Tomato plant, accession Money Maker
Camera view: tilt-top (135 deg); turntable rotation: 300 degrees
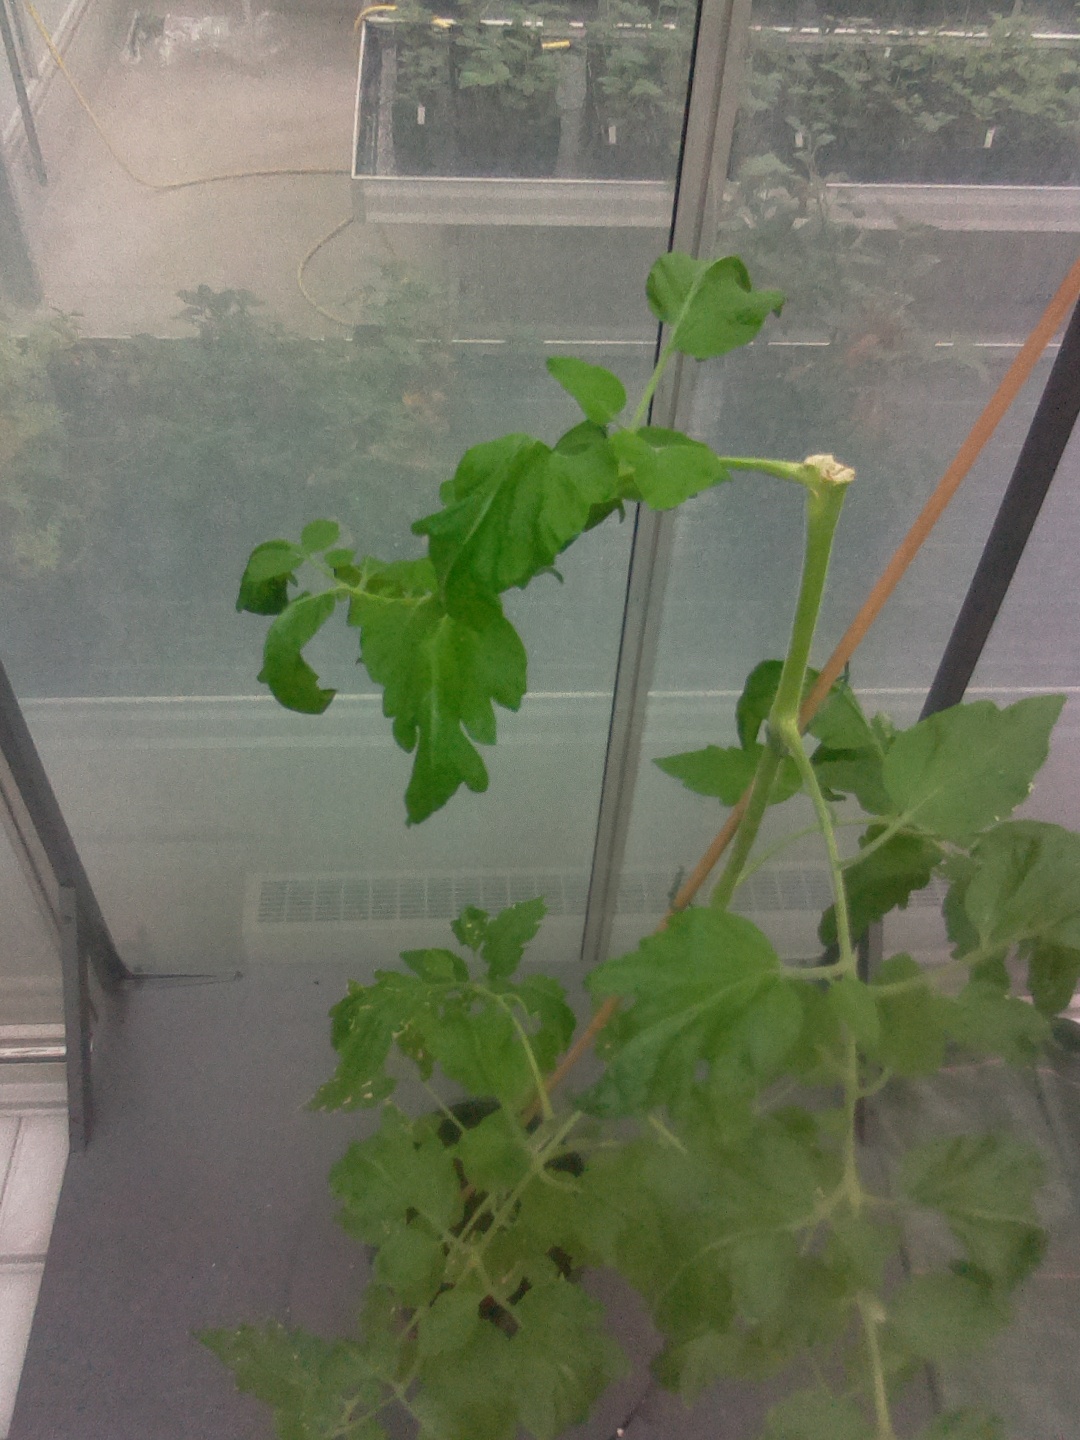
BBCH growth stage 52: 2 inflorescences visible